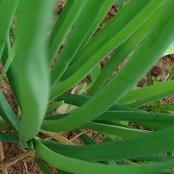
Crop: Onion
Condition: healthy-leaf